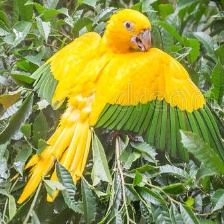
Species: GOLDEN PARAKEET
Scientific name: GUARUBA GUAROUBA